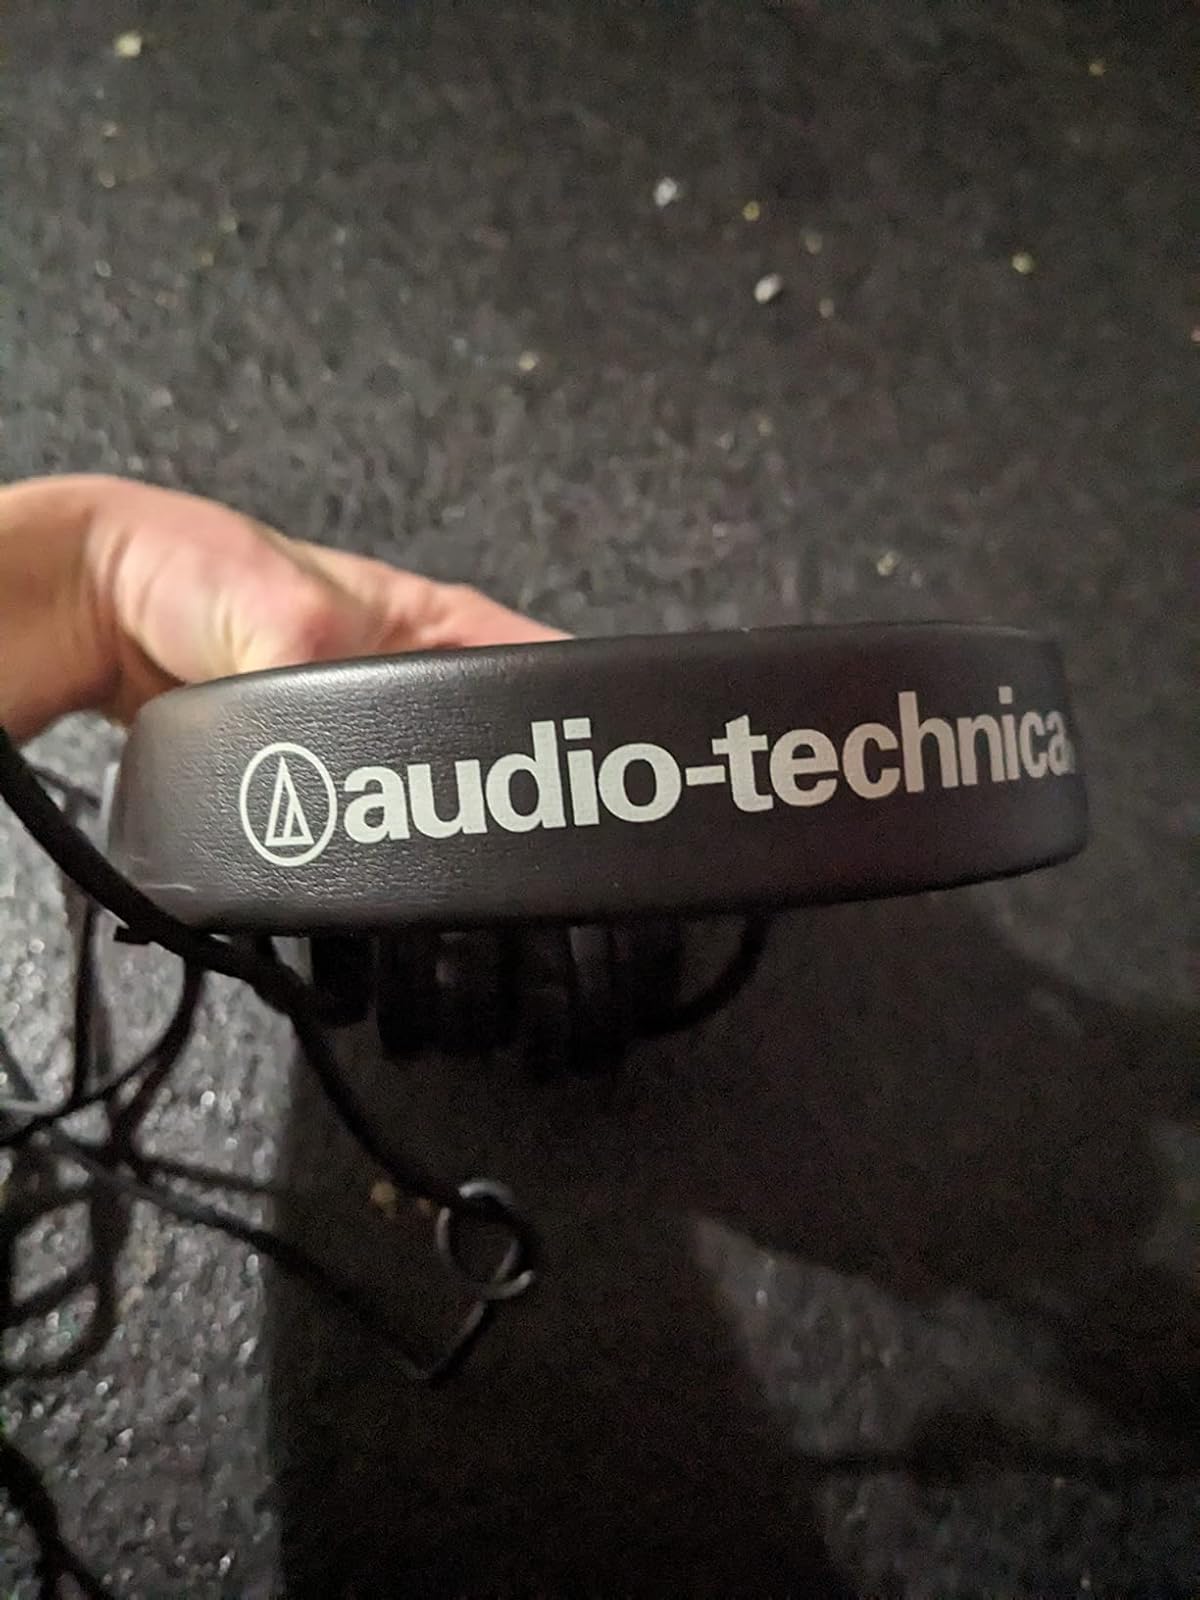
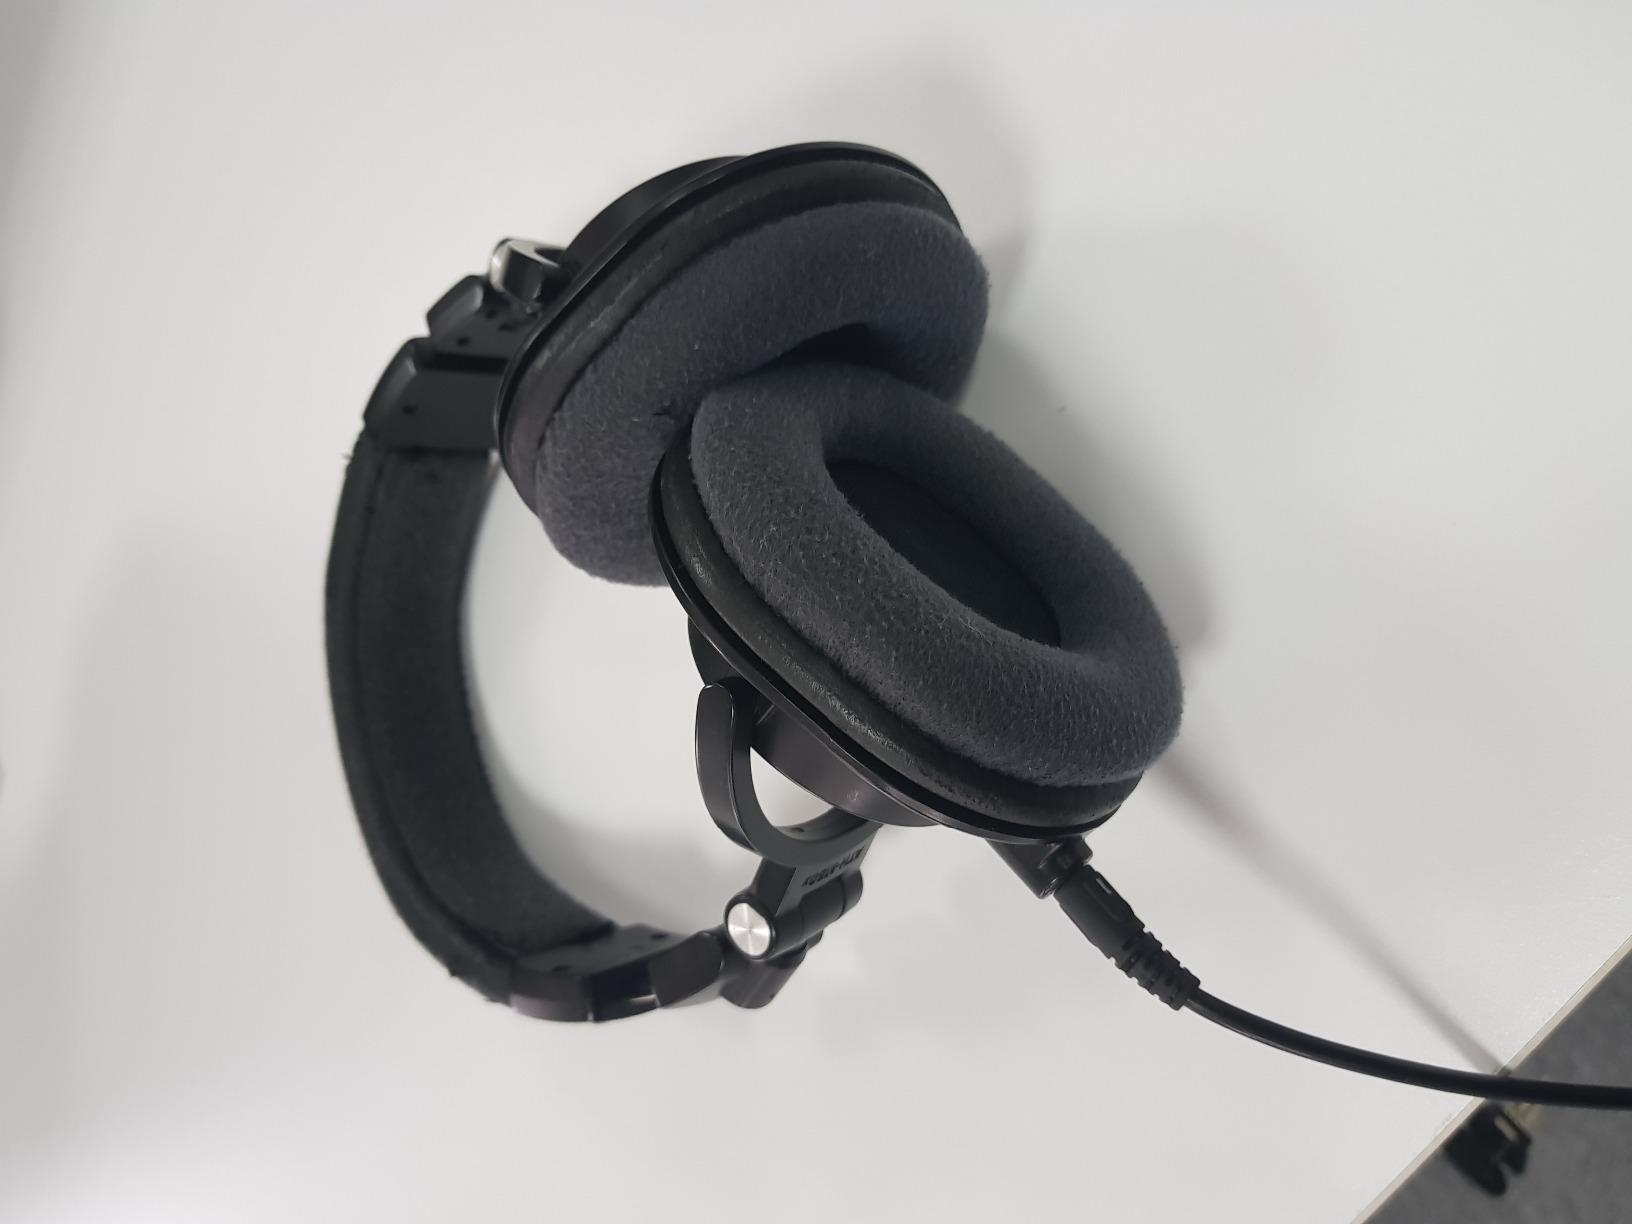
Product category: headphones
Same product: no